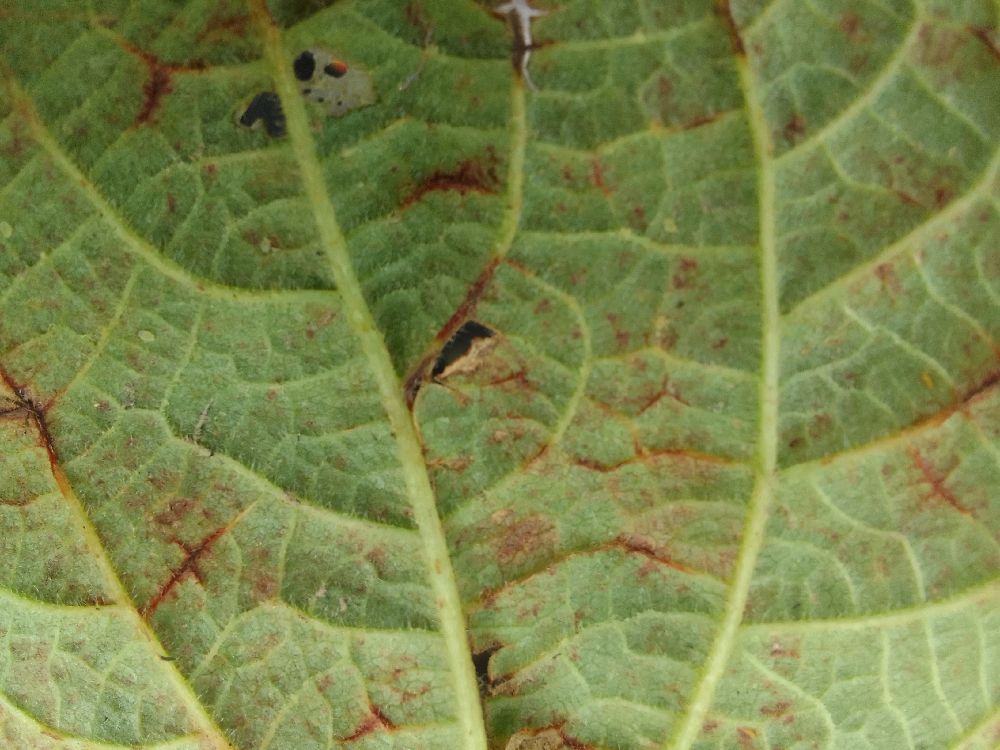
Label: anthracnose